Ef: A Fairy Tale of the Two

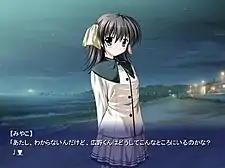
Example of an average conversation in "Ef: A Fairy Tale of the Two". Here, Hiro is talking with Miyako.

The gameplay requires little interaction from the player as most of the duration of the game is spent simply reading the text that appears on the screen which represents either dialogue between the various characters or the inner thoughts of the protagonist. The player has a chance to assume the role of four protagonists, two in each "Ef: The First Tale" and "Ef: The Latter Tale". Each protagonist is paired with a heroine, and each scenario in the original PC versions of the visual novels includes scenes with sexual content. These scenes are removed or modified in the PlayStation 2 port.